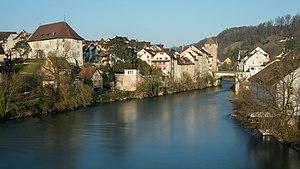
La ville Brugg, canton Argovie, Suisse: Vue depuis le pont du Casino
Brugg est une commune suisse du canton d'Argovie et le chef-lieu du district de Brugg. Cette petite ville d'environ 12 000 habitants se trouve au cœur de la région du Wasserschloss, où se rejoignent l'Aar, la Reuss et la Limmat. Brugg, à vol d'oiseau, est située à seize kilomètres d'Aarau, à vingt-sept kilomètres de Zurich et à quarante-cinq kilomètres de Bâle.